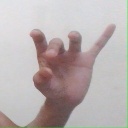
अक्षर: ओ